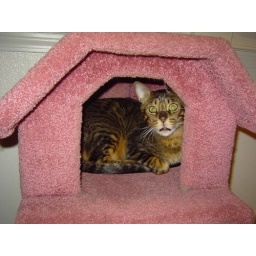
Sparky in the house part of my cat tree.